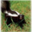
Label: skunk